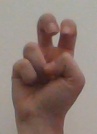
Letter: toot